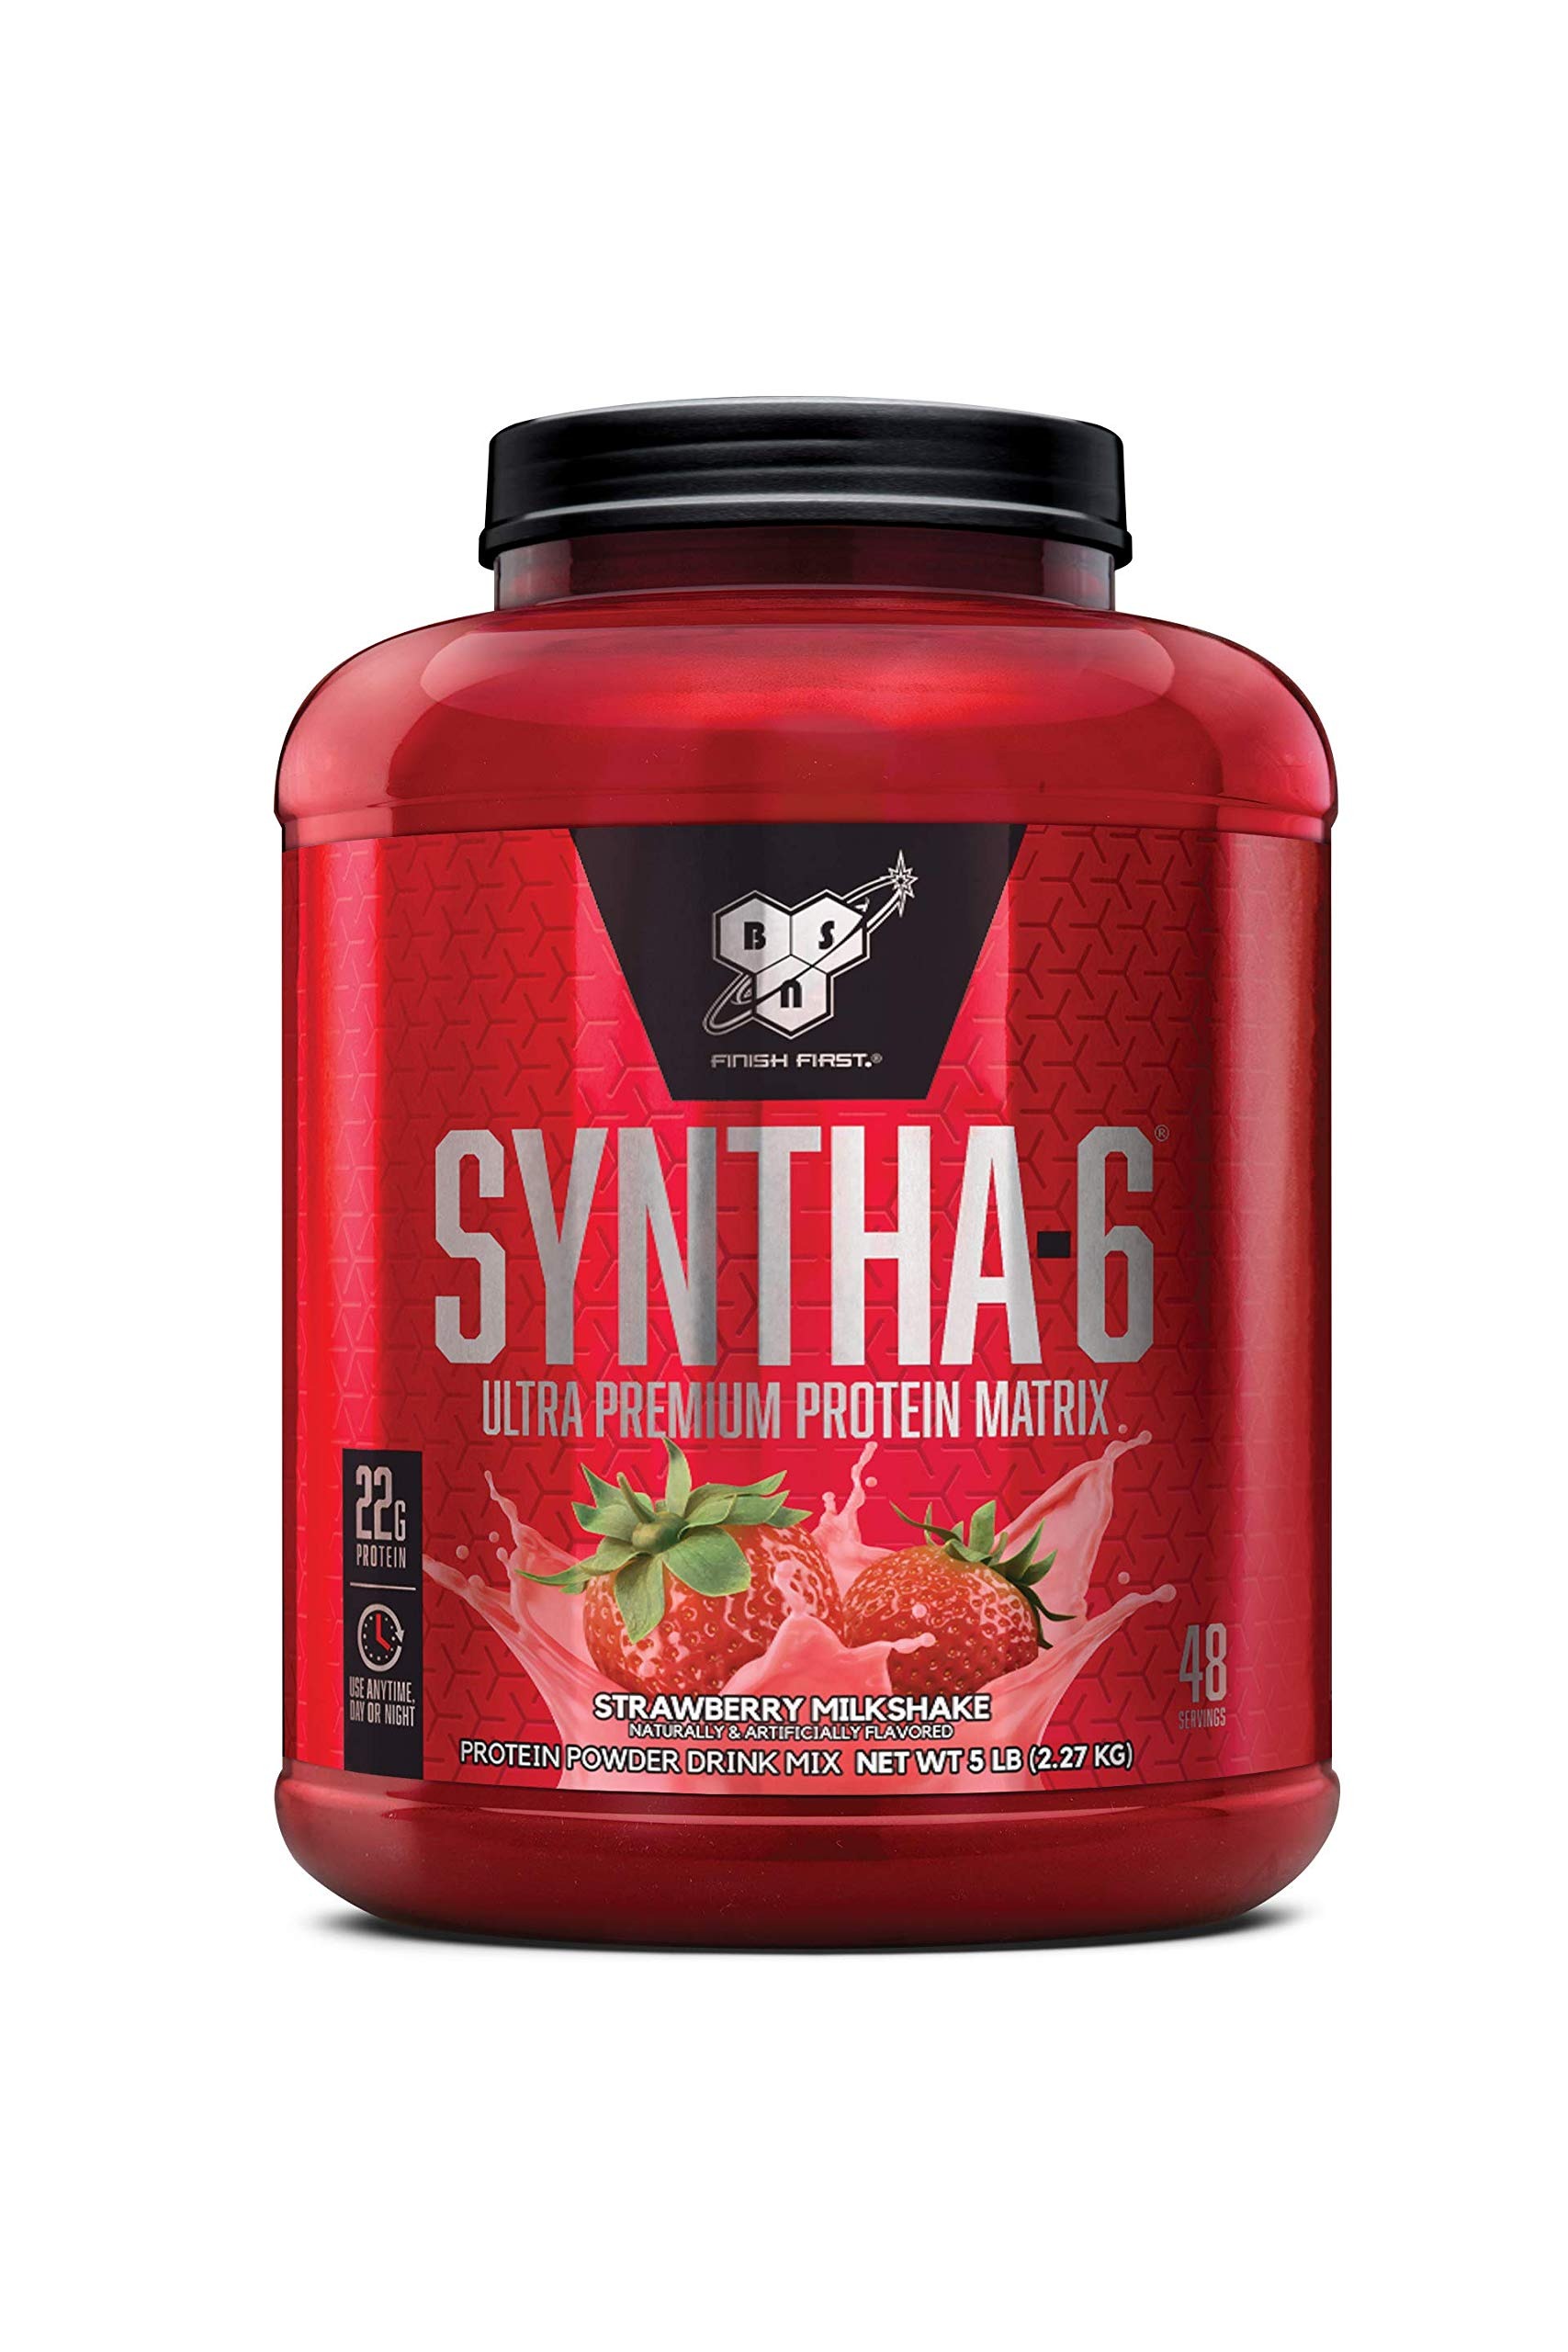
Item Name: BSN SYNTHA-6 Protein Powder, Strawberry Milkshake, 5.0 Pound
Bullet Point 1: BSN SYNTHA-6 IS RIDICULOUSLY DELICIOUS: We broke through the taste barrier once and for all. Choose from a wide range of protein powder flavors that deliver an unbeatable milkshake-like experience.
Bullet Point 2: BSN PROTEIN MATRIX: 22g of premium protein from whey protein concentrate, whey protein isolate, calcium caseinate, micellar casein, milk protein isolate, and egg albumin
Bullet Point 3: 10g OF ESSENTIAL AMINO ACIDS: Additional support for your nutrition and fitness goals
Bullet Point 4: ANYTIME PROTEIN: Mix up your protein drink and enjoy post workout, between meals, as a snack, or as a treat
Bullet Point 5: HIGH-QUALITY PROTEIN POWDER: Helps you reap the benefits of every training session by meeting your protein needs for muscle building and maintenance
Bullet Point 6: SERVING SIZE: 47g (1 SCOOP): 190-200 calories and just 2-3g of sugar per serving depending on flavor
Value: 80.0
Unit: Ounce

Price: 58.16